Celtic brooch

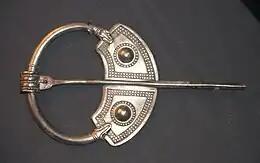
Viking period brooch in silver from the Penrith Hoard

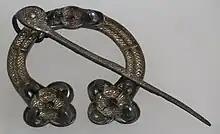
The Rogart Brooch, National Museums of Scotland, FC2. Pictish penannular brooch, 8th century. Silver with gilding and glass. Classified as Fowler H3 type.

The Celtic brooch, more properly called the penannular brooch, and its closely related type, the pseudo-penannular brooch, are types of brooch clothes fasteners, often rather large; penannular means formed as an incomplete ring. They are especially associated with the beginning of the early medieval period in Ireland and Britain, although they are found in other times and places—for example, forming part of traditional female dress in areas in modern North Africa.